H-3 Air Base

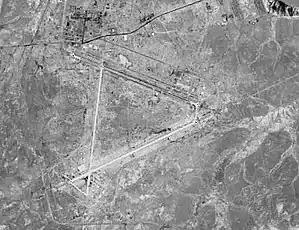
H-3 Main Air Base, 1995

H-3 Air Base (code-named 202C, 202D) is part of a cluster of former Iraqi Air Force bases in the Al-Anbar Governorate of Iraq. H3 is located in a remote stretch of Iraq's western desert, about 435 kilometers from Baghdad in western Iraq. It is close to the Syrian–Iraqi border, and near the highway that connects Jordan with Baghdad.